Royal Artillery Memorial

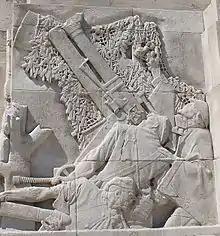
Part of the memorial's carved reliefs, showing gunners operating a trench howitzer

Jagger engaged the architect Lionel Pearson to design the stone structure of the memorial, and through June and July 1921 the RAWCF and the authorities considered the proposal. Jagger's model was similar to the eventual memorial, but had only two gunners at either end of an oblong memorial; the howitzer on the top was smaller than the eventual version, and pointed sideways, rather than lengthways along the pedestal. In reporting to the committee, Jagger said that he felt strongly that the design should unashamedly focus on the events of the war, noting that it "should "in every sense" be a war memorial". Jagger explained that the artillery had "terrific power" and was the "last word in force", and that the howitzer he had chosen was the only suitable weapon to symbolise those capabilities. During the design process, the committee presented Jagger with many suggestions. He gladly accepted their advice on technical matters related to artillery procedures and the appearance of the howitzer, but was protective of his artistic independence and would not brook suggestions which he felt would impinge on the quality of the work. There were concerns on the committee that the design would shock members of the public, especially women, but the RAWCF eventually voted 50 to 15 in favour of accepting the design and the proposed cost of £25,000. Jagger was formally awarded the contract for the memorial in March 1922.